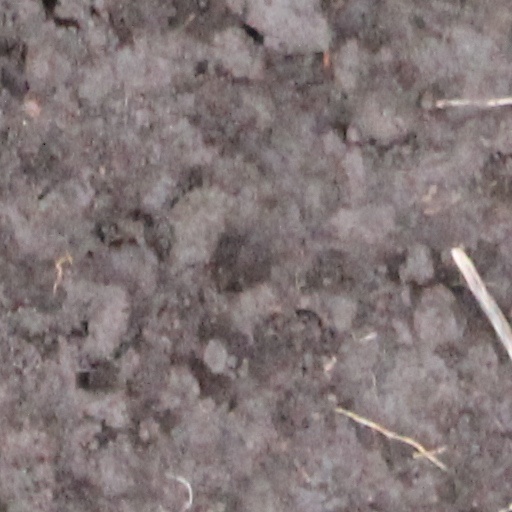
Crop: wheat